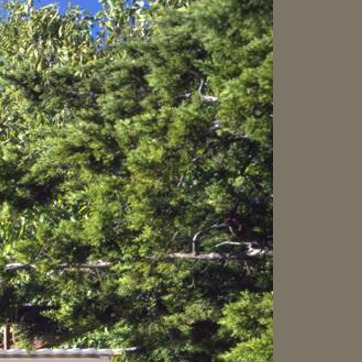
Material: foliage